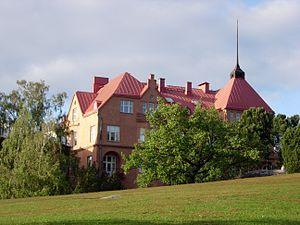
Frithiof Strandell est un architecte finlandais.